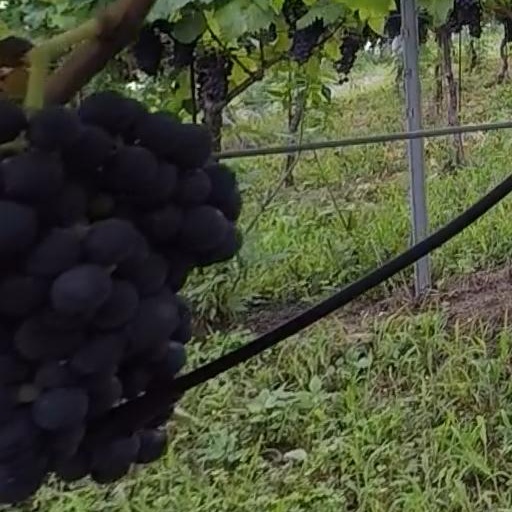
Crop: grape